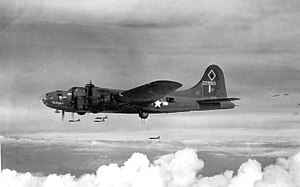
Boeing B-17 Flying Fortress / Design og varianter
En B-17F fra 99th Bomb Group, med den nye plexiglas næse.
Boeing B-17 Flying Fortress er et firemotors tungt bombefly, udviklet i 1930erne for United States Army Air Corps. Det konkurrerede imod firmaerne Douglas og Martin for en kontrakt på at bygge 200 bombefly. Boeings model havde bedre specifikationer end begge konkurrenterne, og overtraf USAACs krav til flyet. Selv om Boeing tabte kontrakten fordi prototypen havarerede, bestilte USAAC yderligere 13 stk. B-17 til yderligere evaluering. Fra sin introduktion i 1938, blev B-17 Flying Fortress videreudviklet igennem adskillige designforbedringer, og endte med at blive verdens tredjemest producerede bombefly, efter B-24 og multirolle-flyet Ju 88.